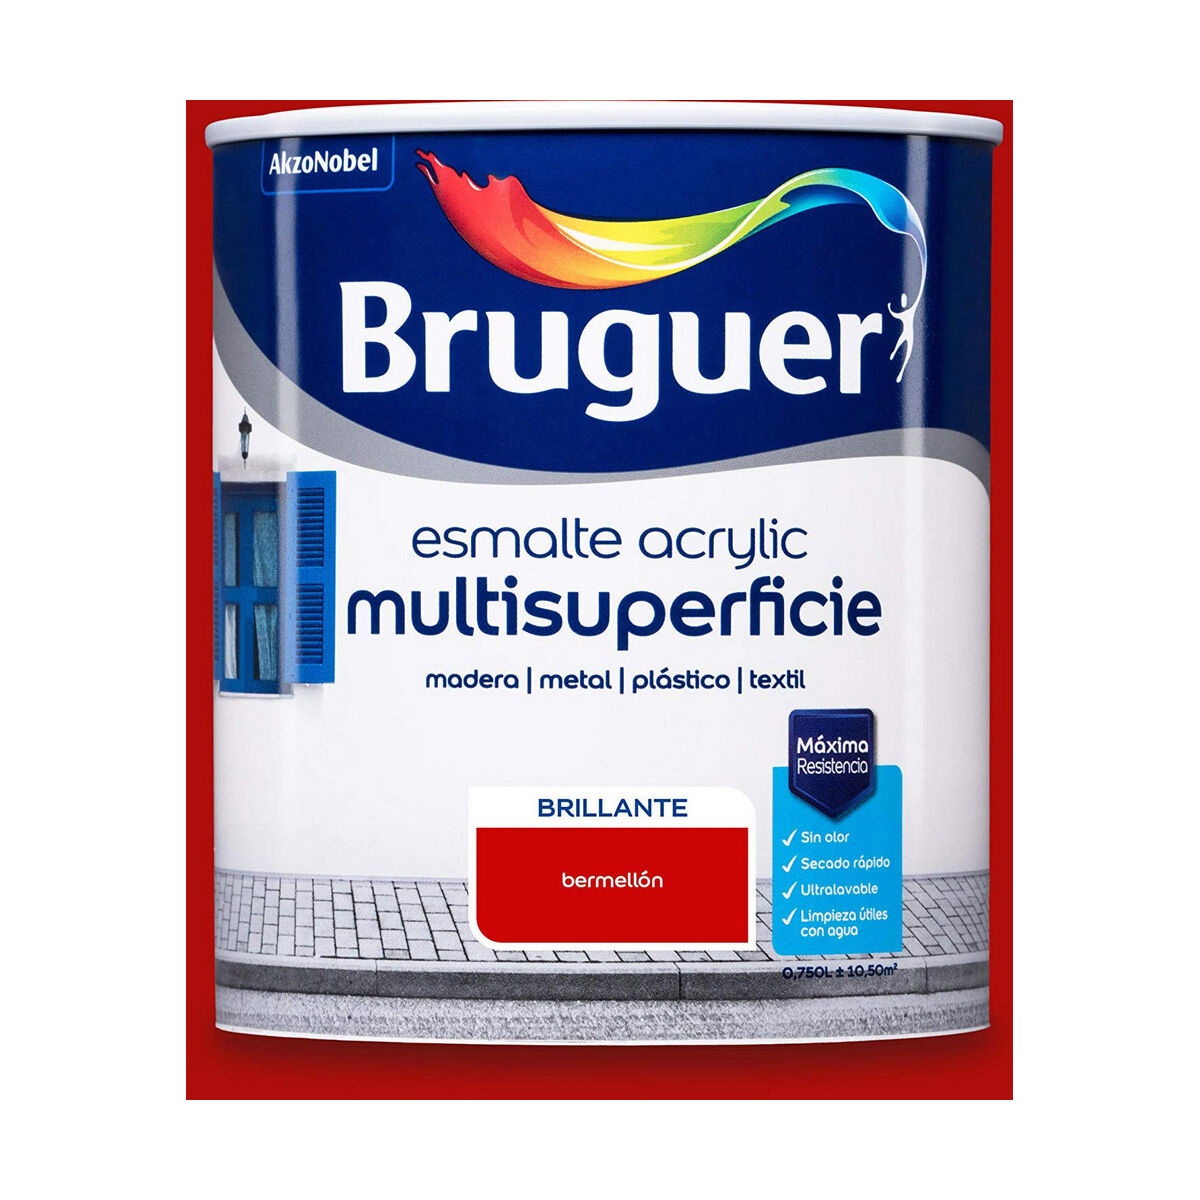
Vernis Bruguer 750 ml Vernis de finition
Si vous aimez prendre soin de chaque détail de votre maison et d'être à la dernière mode en matière de produits qui vous rendront la vie plus facile, achetez Vernis Bruguer 750 ml Vernis de finition au meilleur prix. Type: Vernis de finition Vernis Peinture acrylique Capacité: 750 ml Utilisation recommandée: Intérieur/Extérieur Caractéristiques: Brillants Apte pour toute superficie Inodore Finition: Brillant Depuis 4,70 / 100ml General Product Safety Regulations information: Bruguer Calle Josep Pla, 2, Barcelona, Spain, 08019 08019 - Barcelona +34934689900 Monica.TapiasElias@akzonobel.com https://www.bruguer.es
Brand: Bruguer
Category: Hardware > Building Consumables > Painting Consumables > Varnishes & Finishes